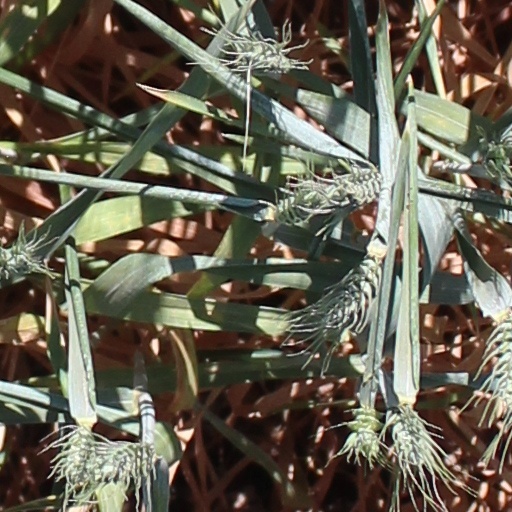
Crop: wheat